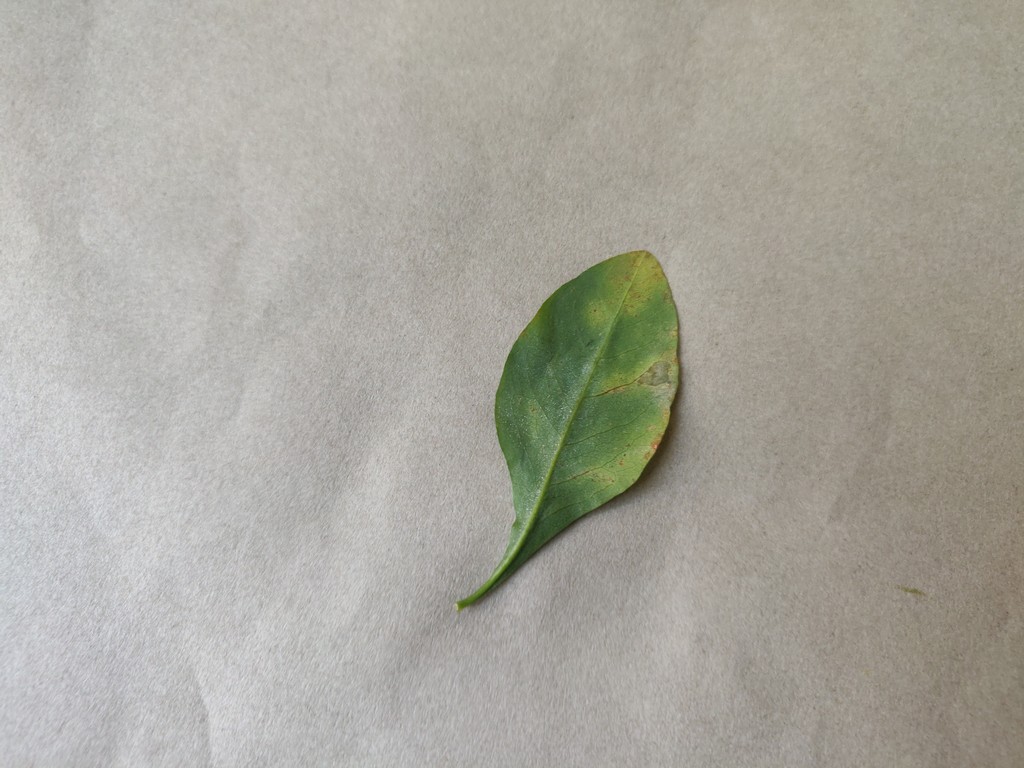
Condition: Unhealthy
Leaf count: single
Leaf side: back